Omar Akram

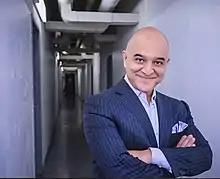

Omar Akram is an Afghan-American producer, composer, and pianist. In 2013, he became the first Afghan-American to win a Grammy Award for Best New Age Album for his fourth studio album, "Echoes of Love." Omar’s most recent album release, "Moments Of Beauty," was nominated for Best New Age, Ambient or Chant album at the Grammy Awards in February 2024. He is also an inspirational writer who contributes to The Huffington Post.